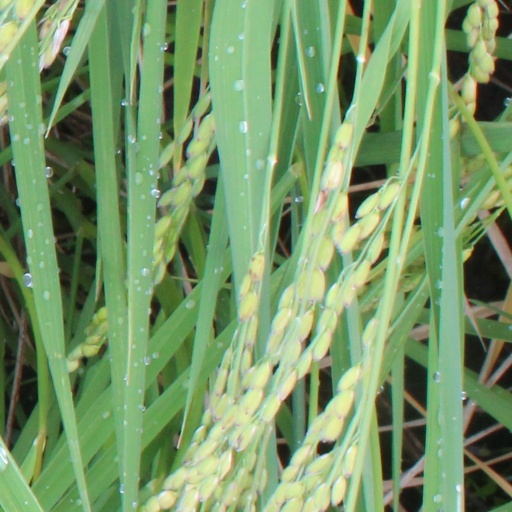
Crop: rice